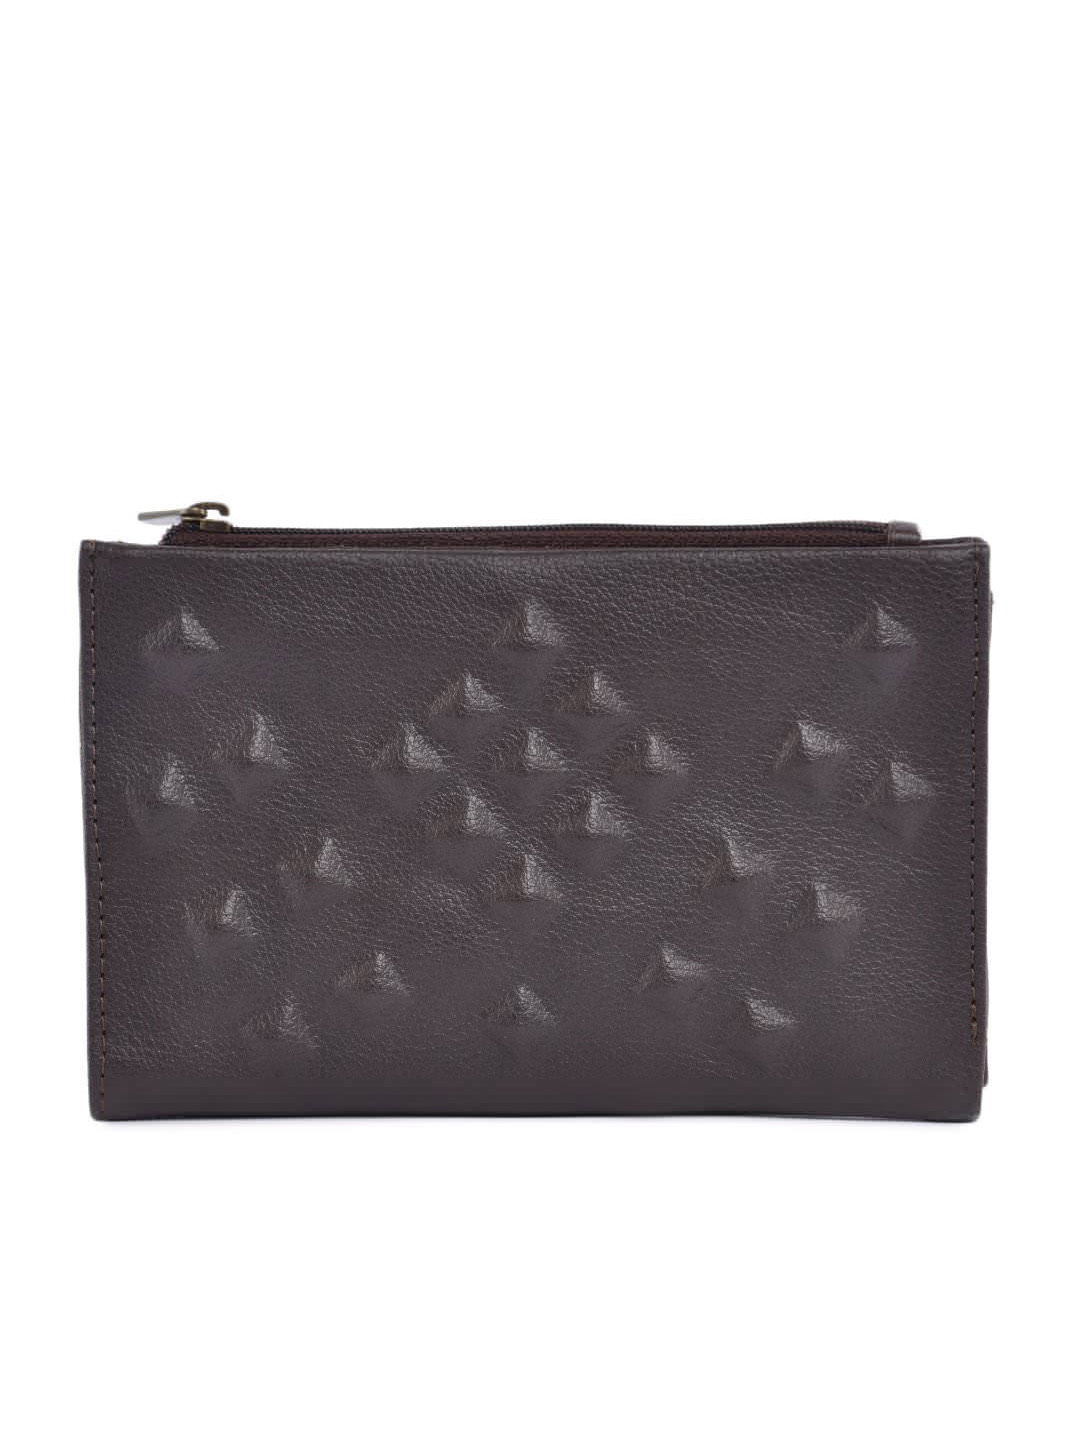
Baggit Women Turnoff Taj Brown Wallet
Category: Accessories / Wallets / Wallets
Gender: Women
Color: Brown
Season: Winter 2015
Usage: Casual